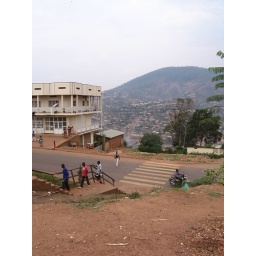
Another road in Kigali, looking out onto the hill you must drive over to get to Gisenyi.